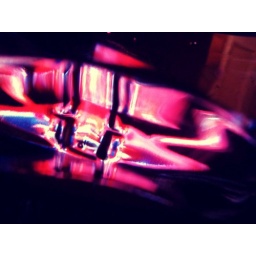
pic of water bottle with the tv on in the background.